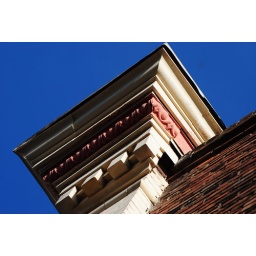
blue sky above